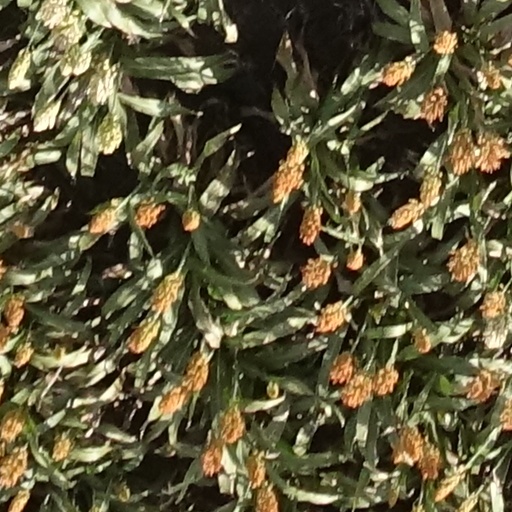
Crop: sorghum